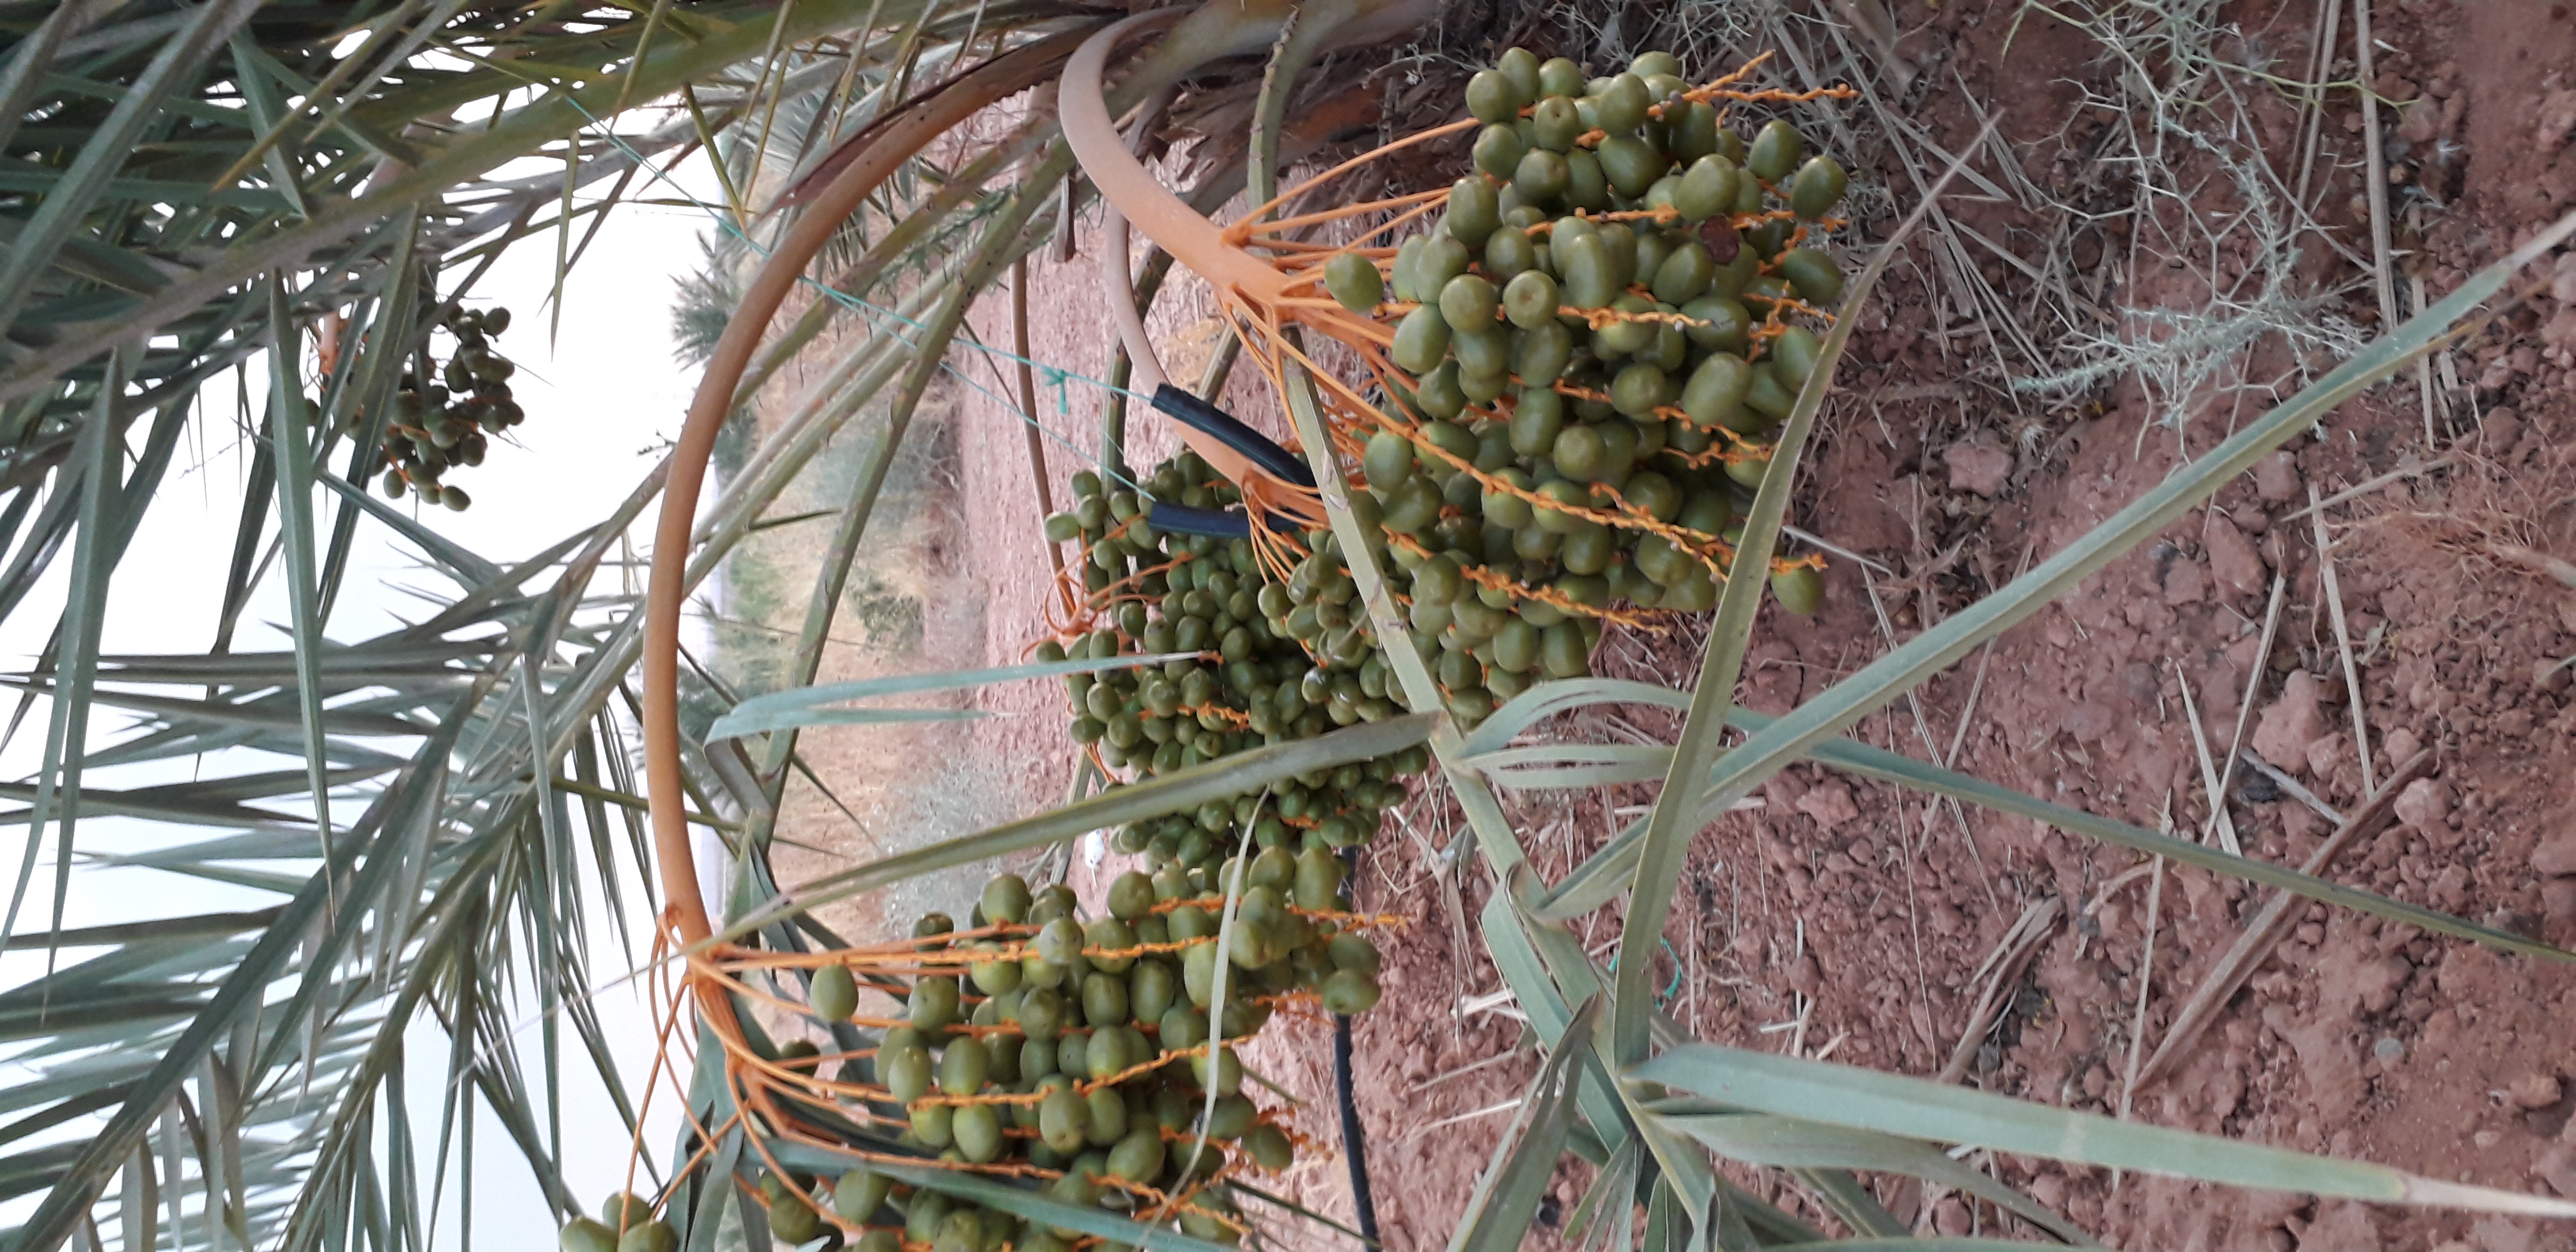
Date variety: Boufagous